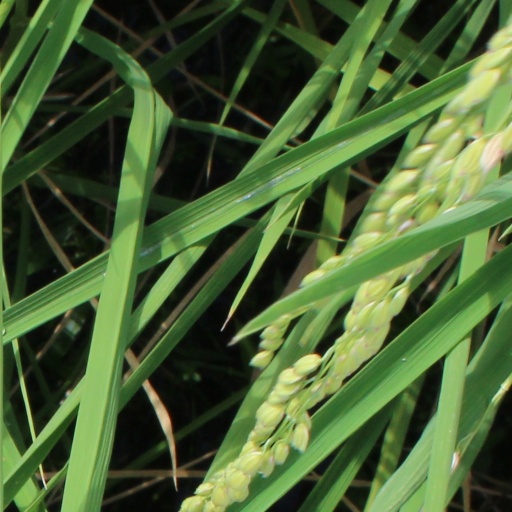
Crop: rice